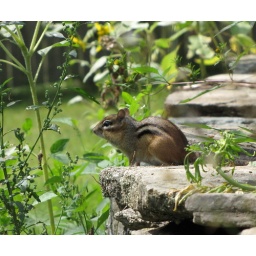
This little eastern chipmunk made itself at home in a rock wall at Dave and Shelley Small's home in Athol, Massachusetts.